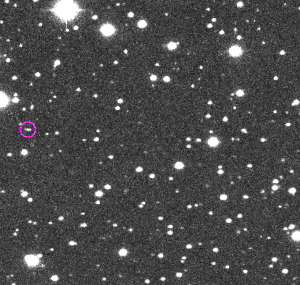
Un objet géocroiseur est un astéroïde ou une comète du système solaire que son orbite autour du Soleil amène à faible distance de l'orbite terrestre, et donc potentiellement à proximité de la Terre. Compte tenu de leur masse et de leur vitesse, les objets géocroiseurs peuvent entrainer une catastrophe humaine majeure éventuellement planétaire même si la probabilité d'un tel impact est extrêmement faible.